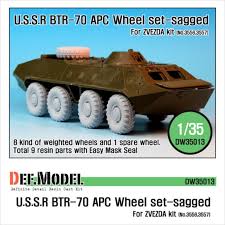
Label: BTR-70